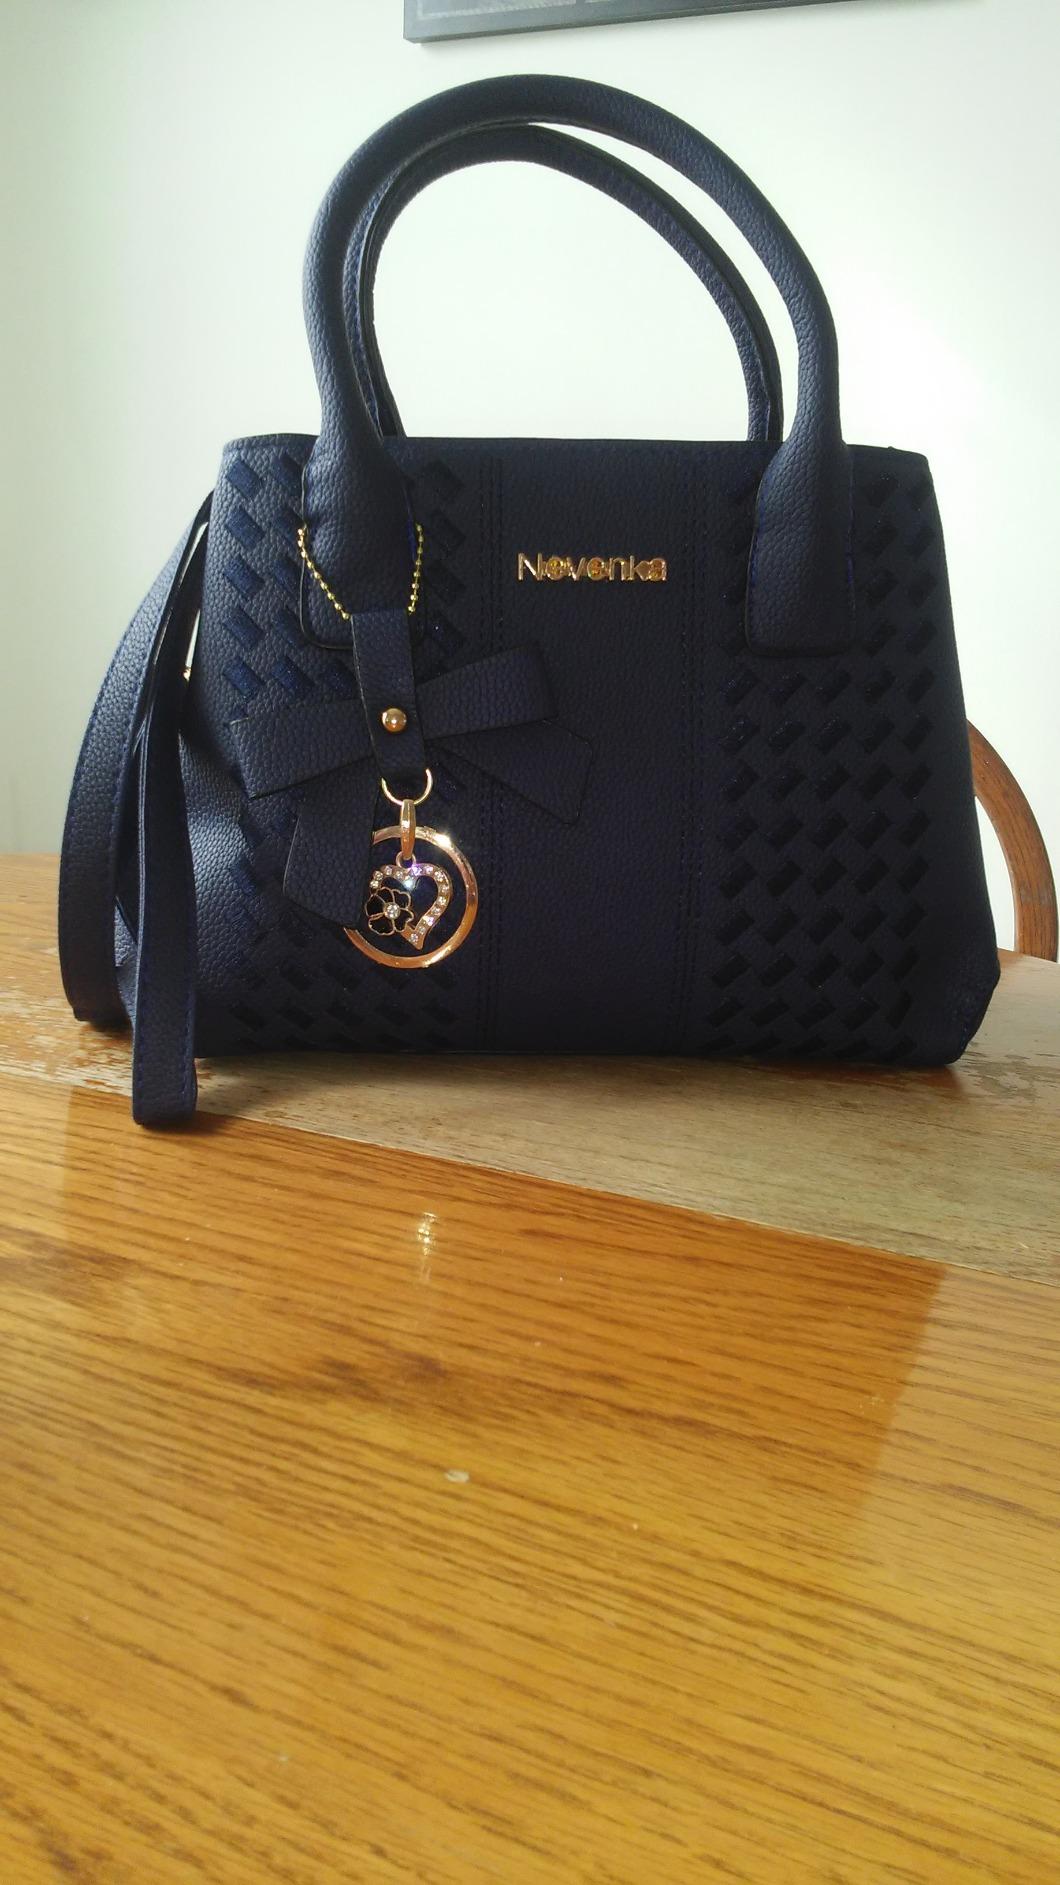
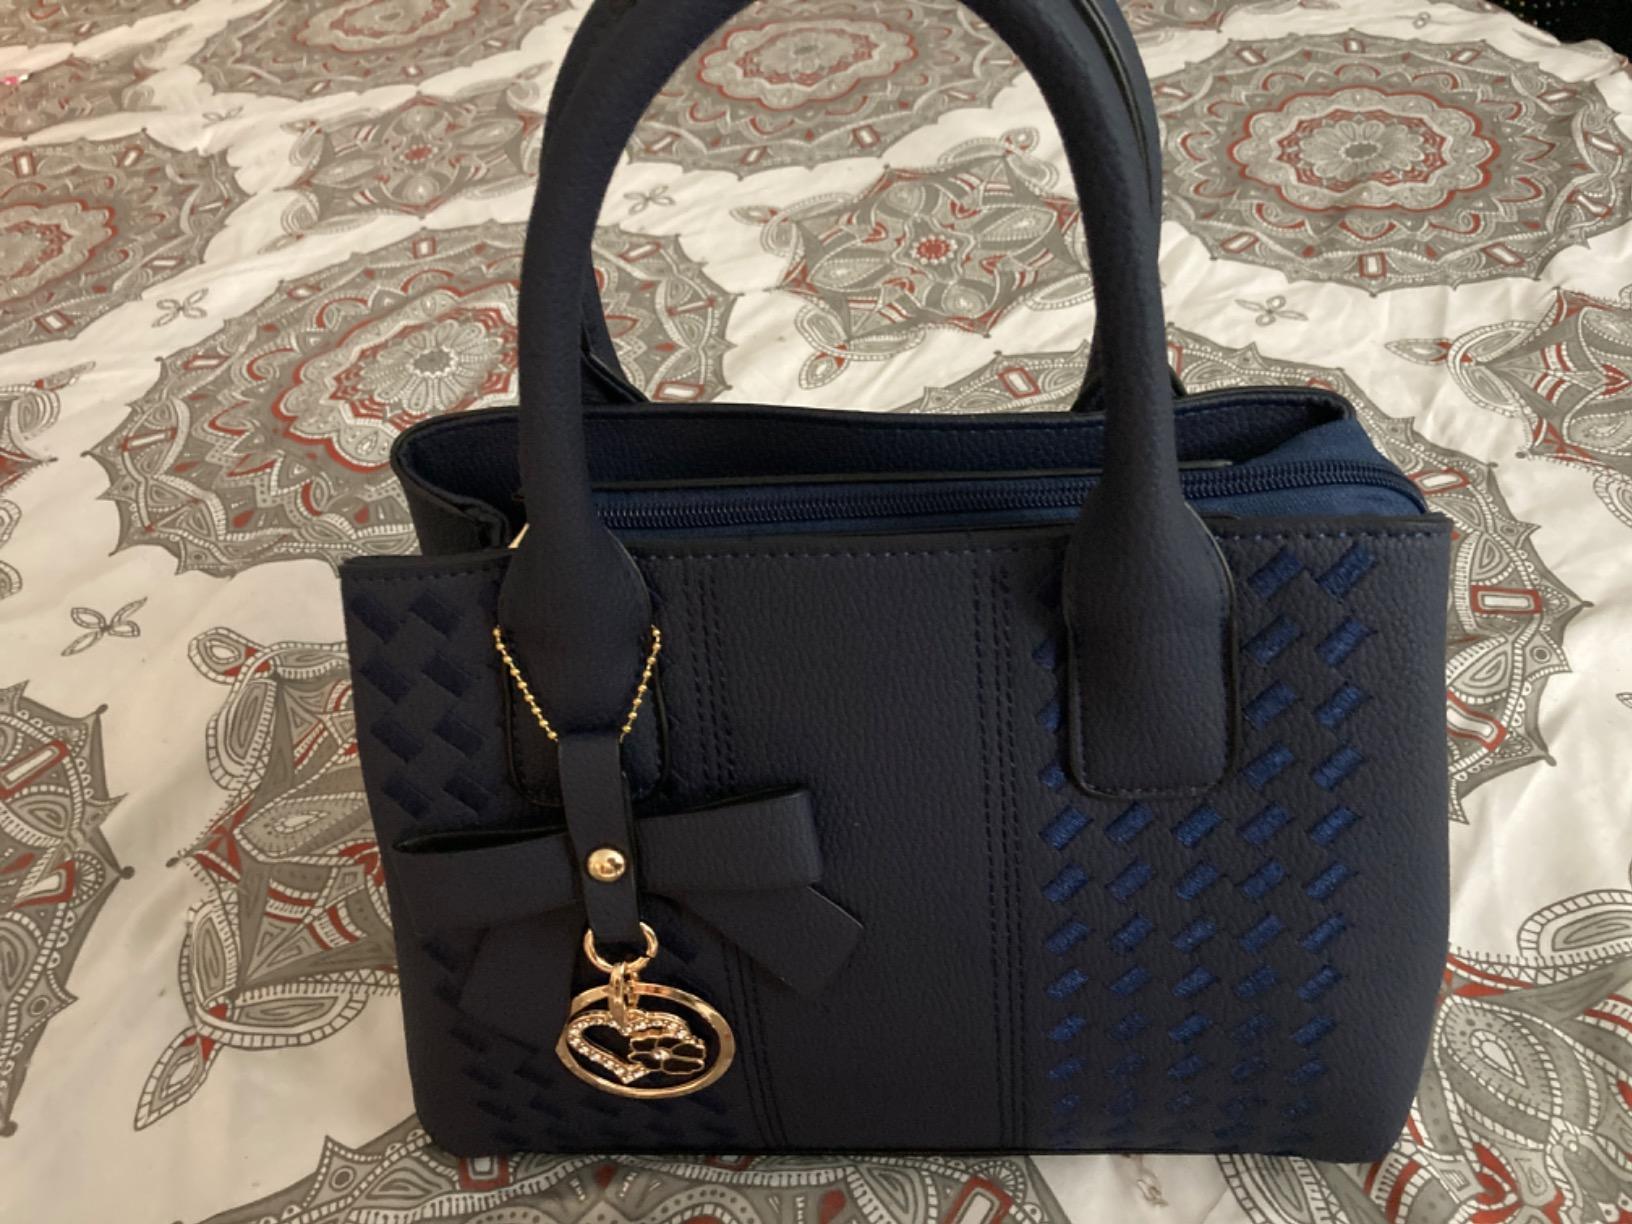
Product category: accessories_handbag
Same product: yes